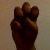
The image shows a hand gesture representing the letter 'E' in Indian Sign Language.